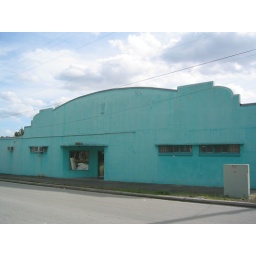
abandoned building near orange ave.